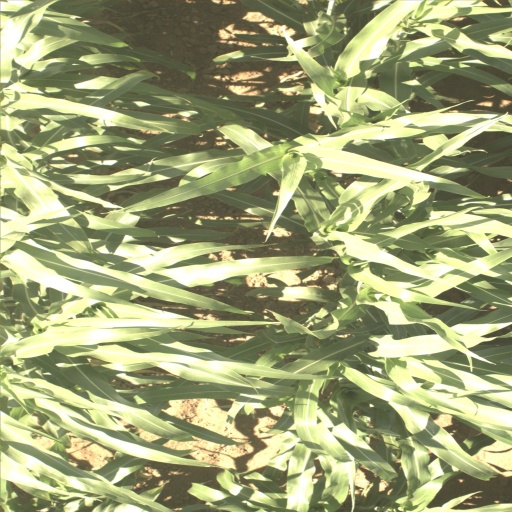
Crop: sorghum